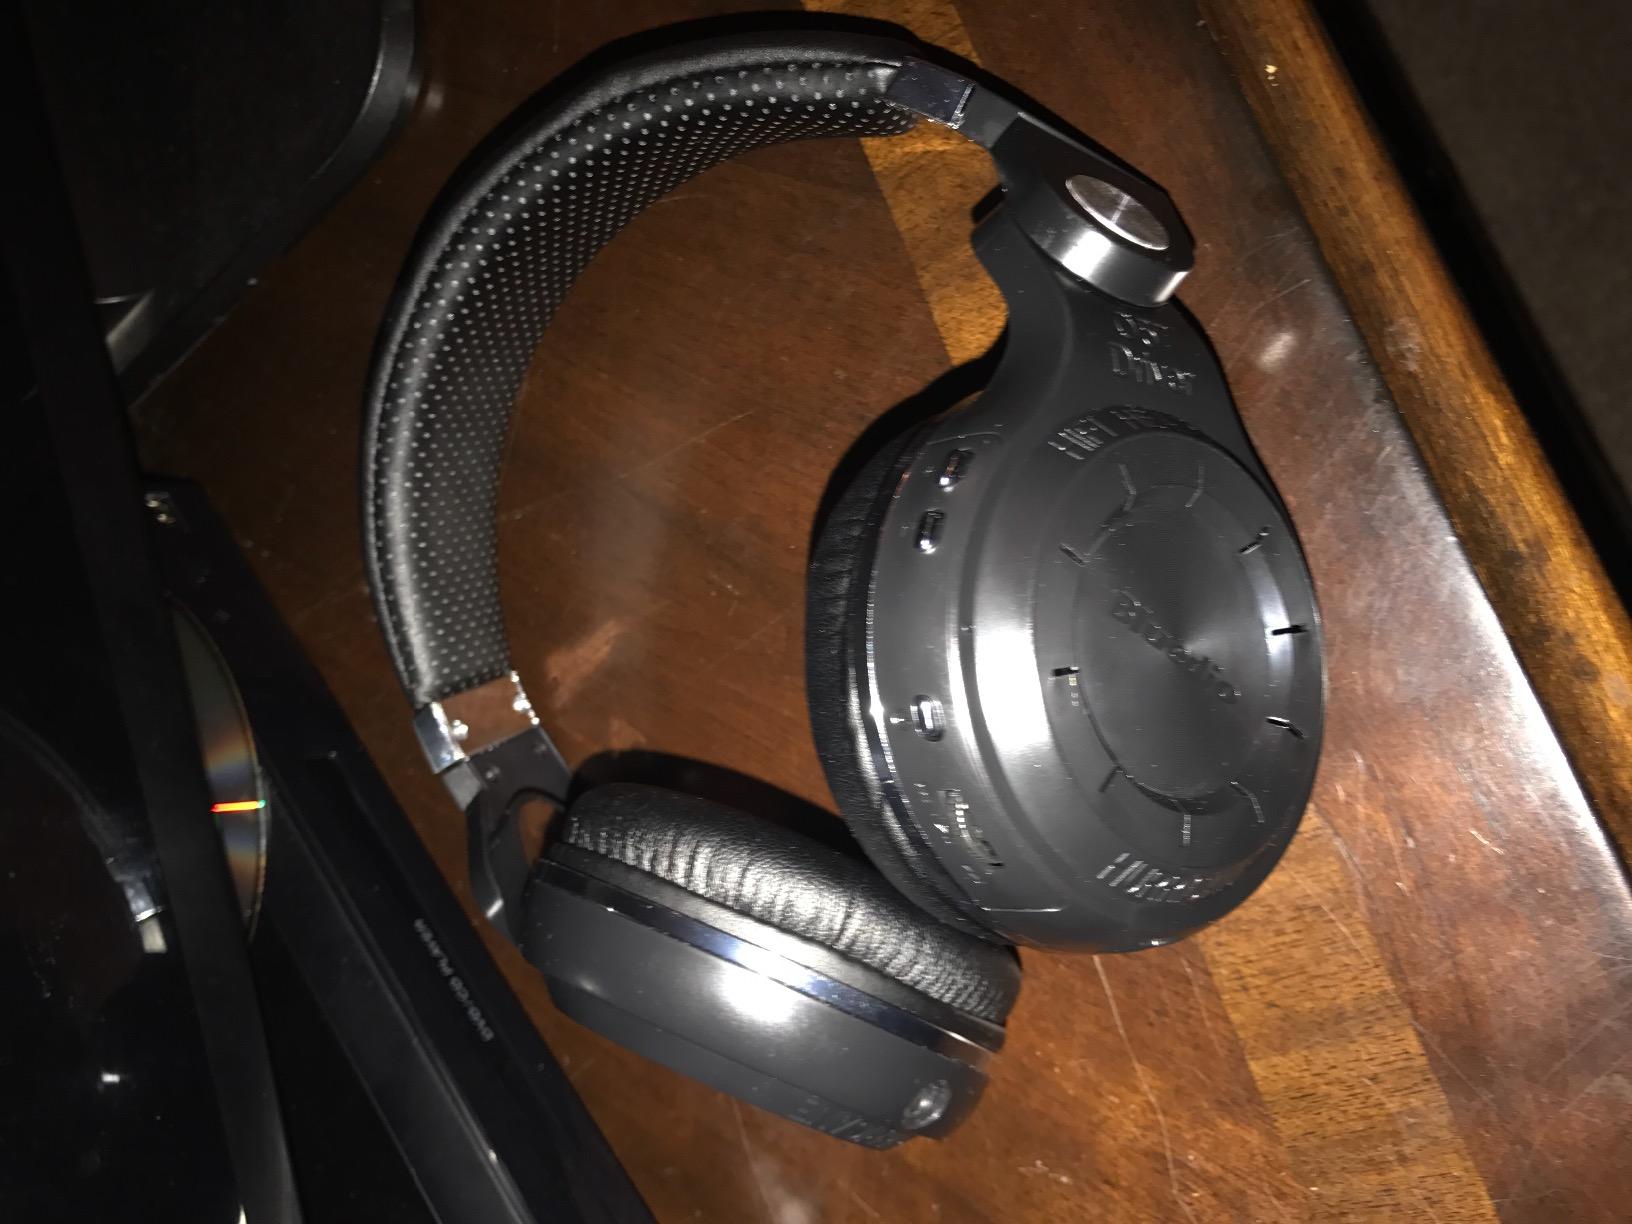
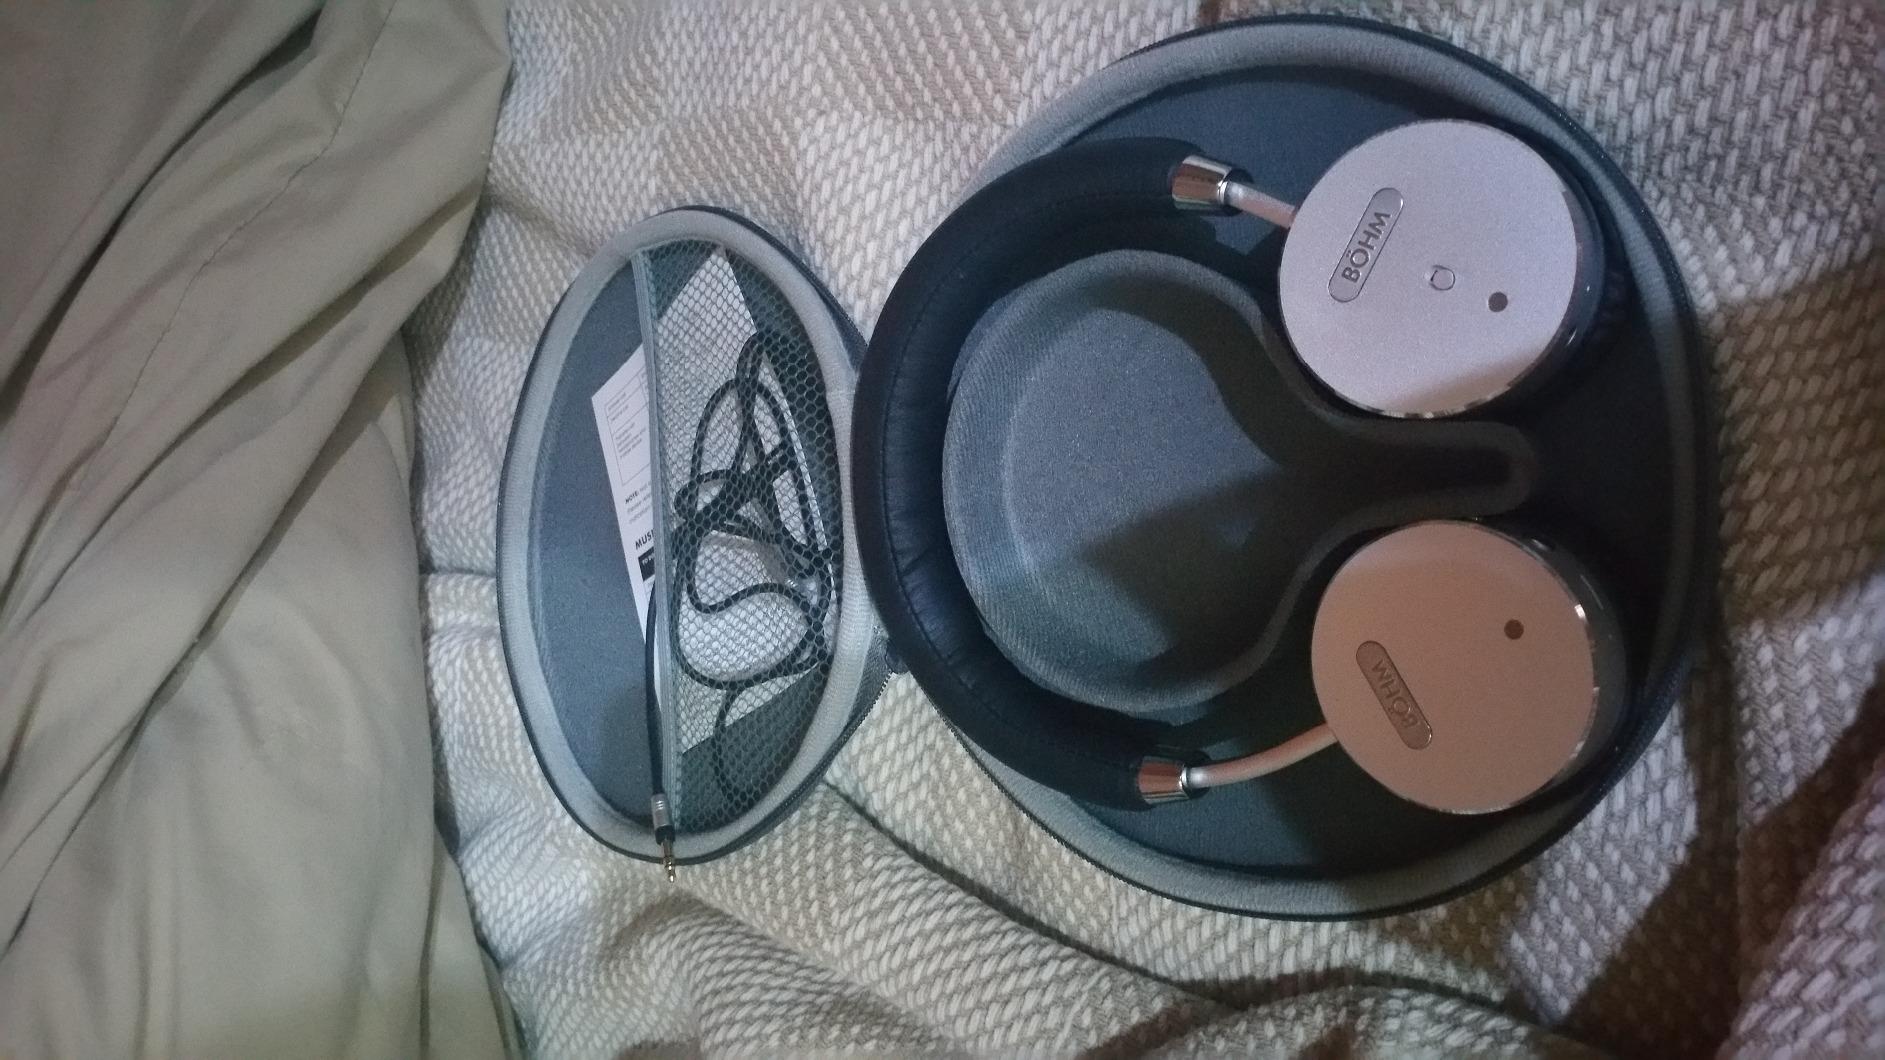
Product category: headphones
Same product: no